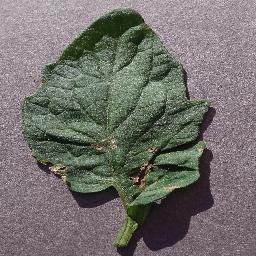
Label: Tomato___Target_Spot